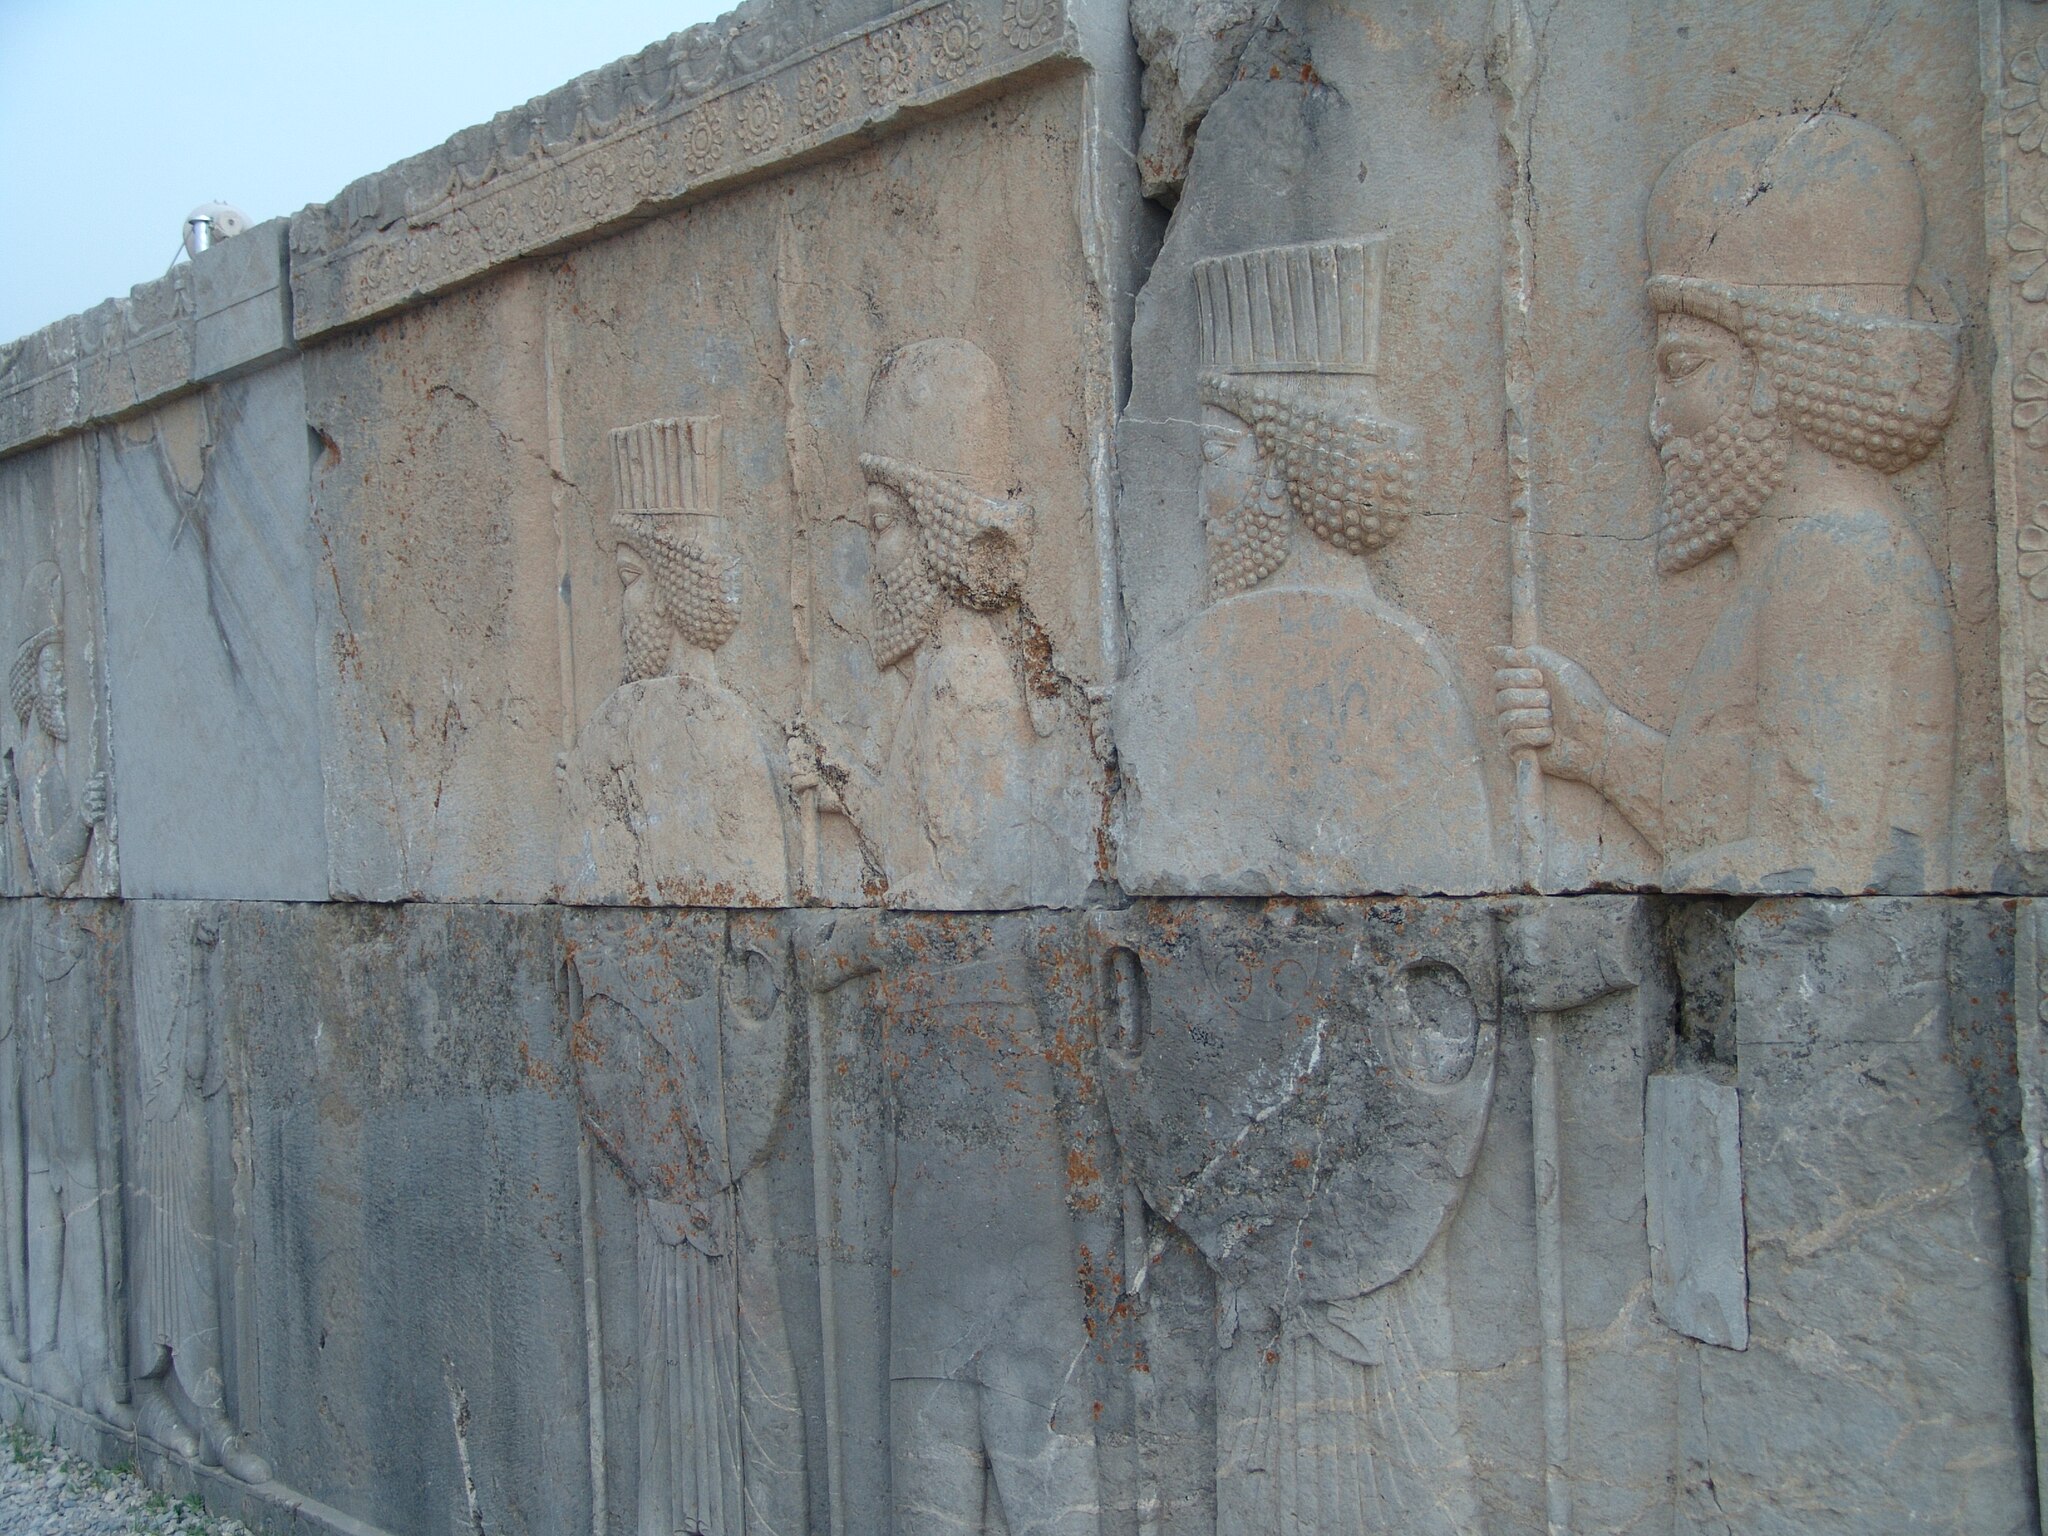
Title: Persepolis Darafsh 2 (8)
Description: Persepolis
Date: 2010-03-21 17:21:31
Categories: GFDL, Taken with Sony DSC-F828, License migration redundant, Self-published work, Files with coordinates missing SDC location of creation, Reliefs of Achaemenid warriors in Persepolis, 2010 in Persepolis, Achaemenids warriors, Photos by Darafsh Kaviyani, Apadana northern stairs